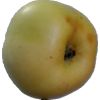
Label: Apple 6